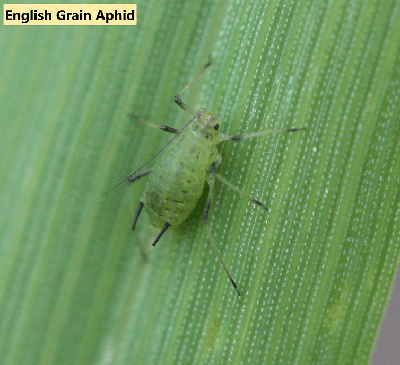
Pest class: english_grain_aphid